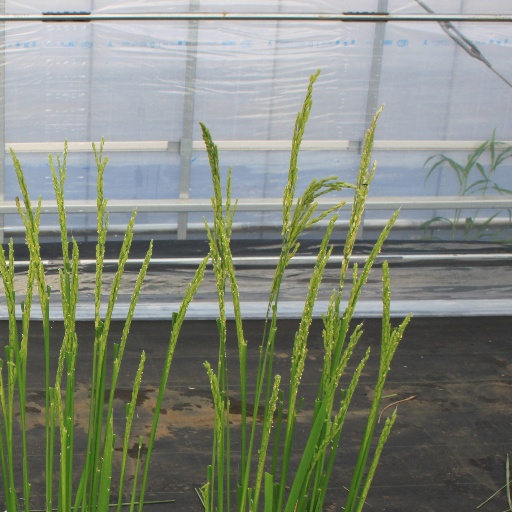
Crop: rice